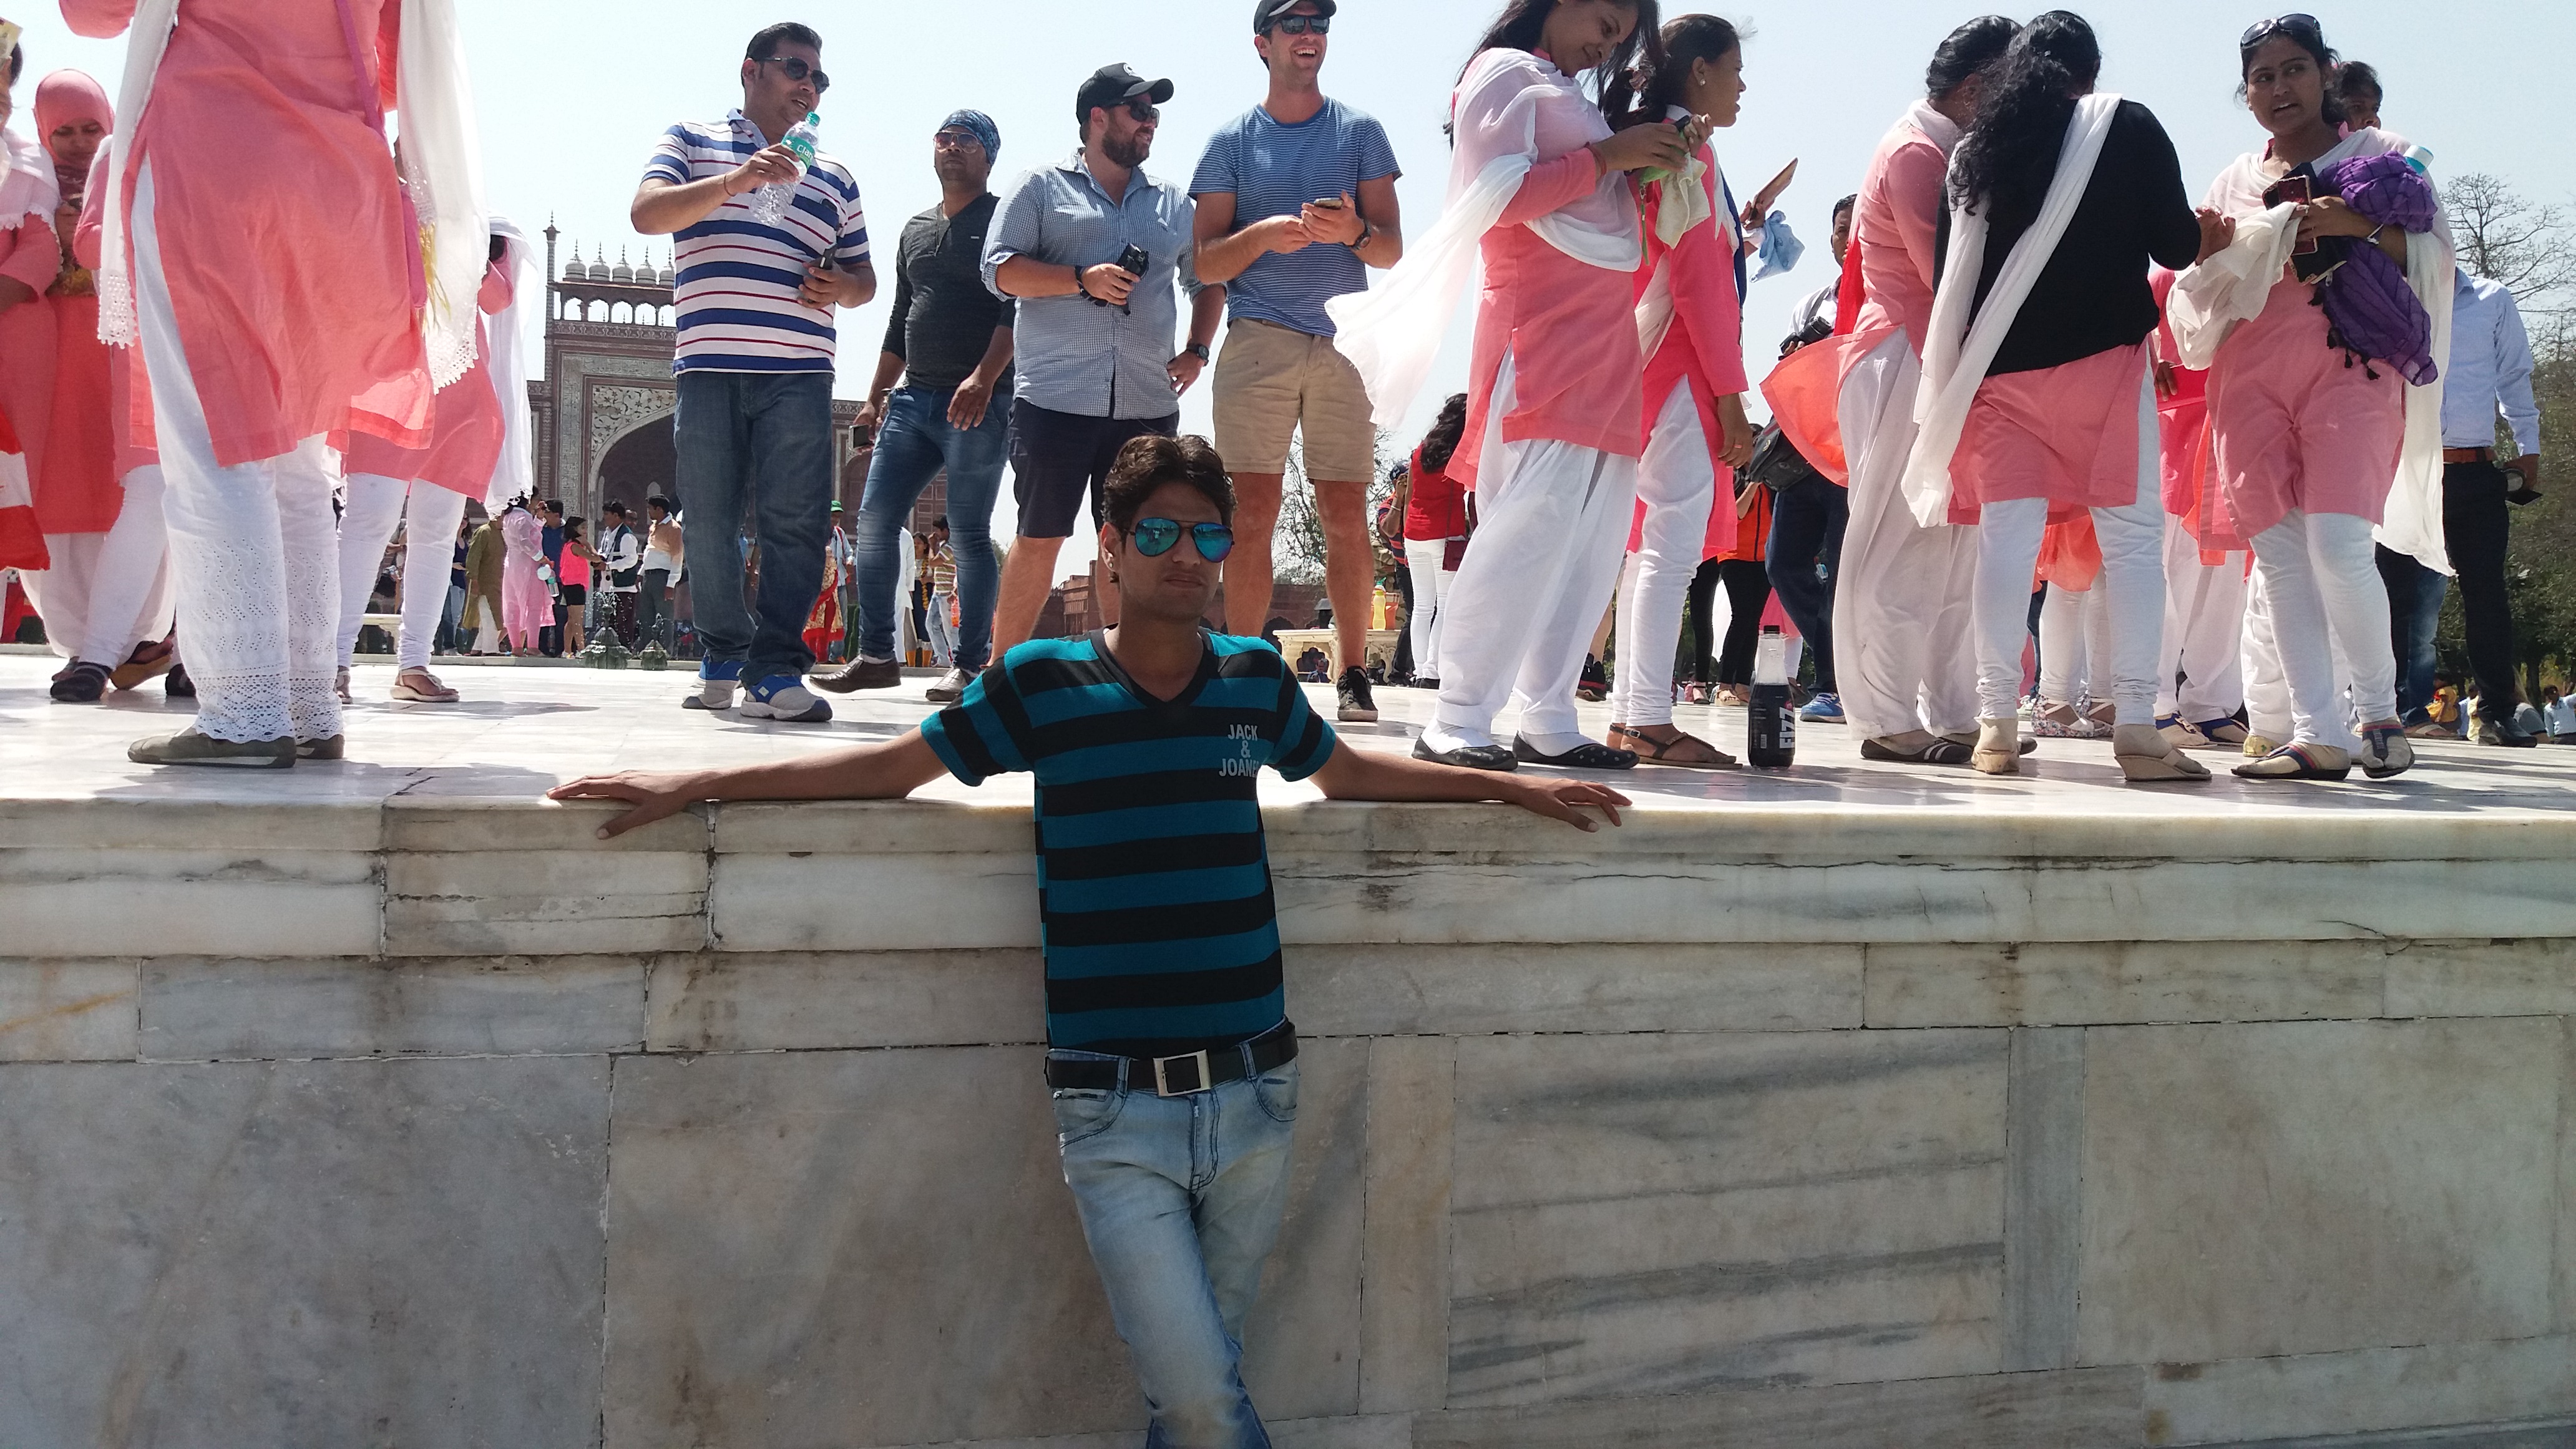
man, crowd, recreation, tourism, fun, event, street